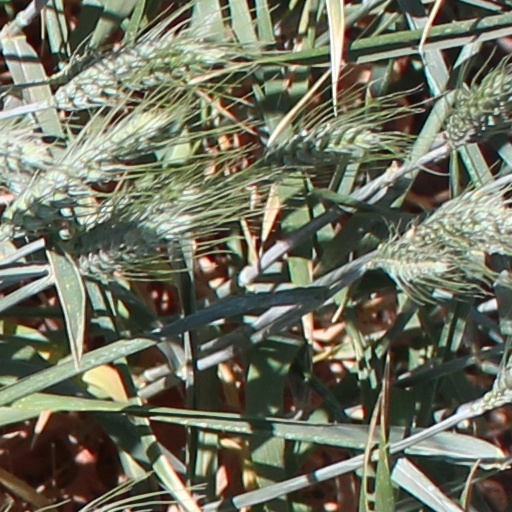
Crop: wheat